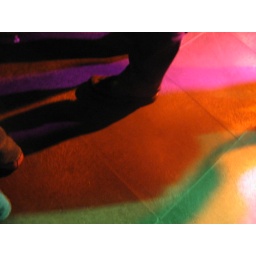
Photo taken at the opening of the P3 concert building in Purmerend, Netherlands. Colored lamps produce colored shadows on the floor.